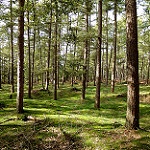
Scene: Outdoor